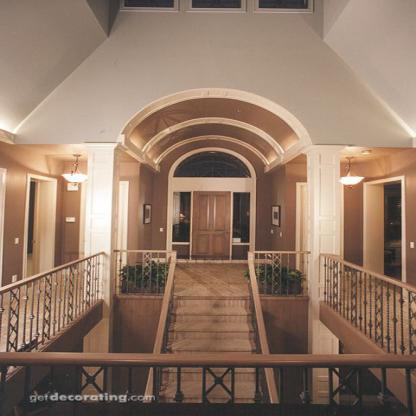
Scene: Indoor